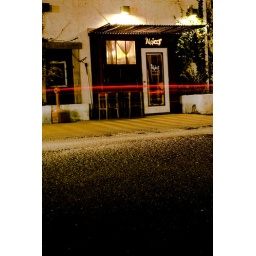
Late night photos at Algiers. The red streak are car lights. Just in case you were wondering.